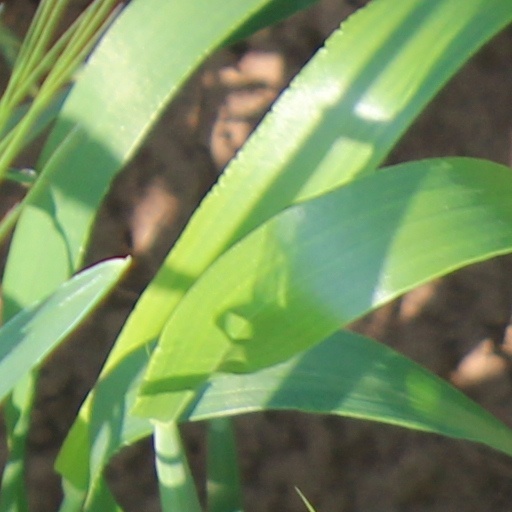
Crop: wheat